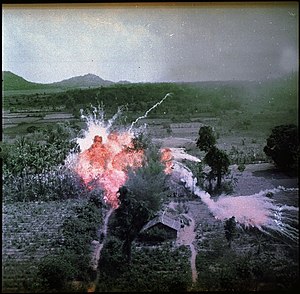
Vietnamkrigen / Eskalering og amerikanisering, 1964 – 1968
Amerikanske Napalmbomber eksploderer i et Viet Cong-område syd for Saigon i 1965
Amerikanske Napalmbomber eksploderer i et Viet Cong-område syd for Saigon i 1965. עברית: פצצות נפלם מתפוצצות על עמדות של הויאט קונג בדרום סייגון בשנת 1965. Slovenščina: Napalm bombe odvržene nad Vietnam. Požar po zadetku zažigalne napalm bombe.
Vietnamkrigen varede fra 1955 til 1975. Krigen blev en sejr for Nordvietnam og Vietcong og endte med et genforenet Vietnam under et kommunistisk styre. Krigen kan ses som en koldkrigskonflikt mellem USA og dets allierede på den ene side og Sovjetunionen, Kina og Nordvietnam på den anden. Eller som en borgerkrig mellem kommunistiske og anti-kommunistiske vietnamesiske parter.